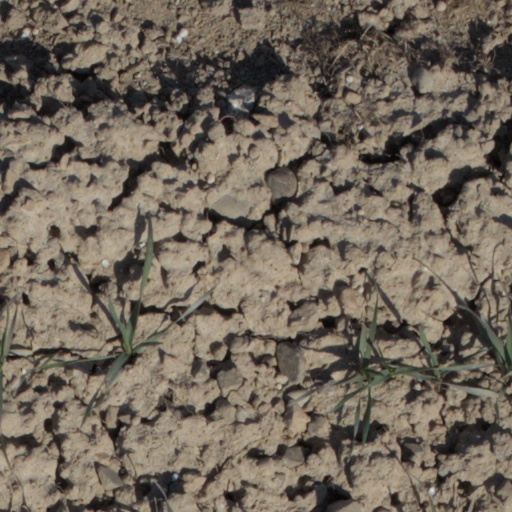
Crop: wheat